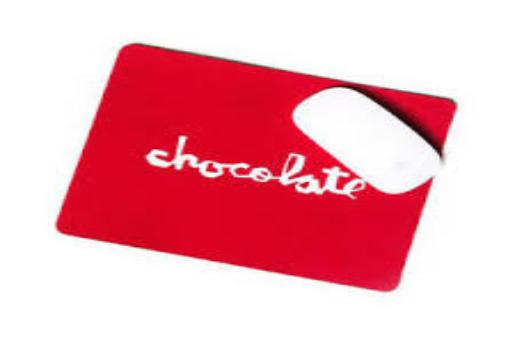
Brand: Chocolate Skateboards
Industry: Sports